Minamata (film)

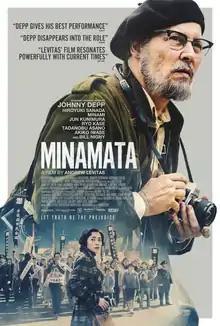
UK theatrical release poster

Minamata is a 2020 biographical drama film directed by Andrew Levitas, based on the book of the same name by Aileen Mioko Smith and W. Eugene Smith. The film stars Johnny Depp (who also produced) as W. Eugene Smith, an American photographer who documented the effects of mercury poisoning on the citizens of Minamata, Kumamoto, Japan. The film premiered at the Berlin International Film Festival on February 21, 2020. It was released in the United States on February 11, 2022, by Samuel Goldwyn Films. At the 94th Academy Awards in 2022, the film ranked third place in the Oscars Fan Favorite contest.